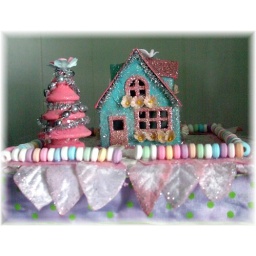
I dyed white velvet leaves pink and edged them with glitter around the edge of the house and tree I made